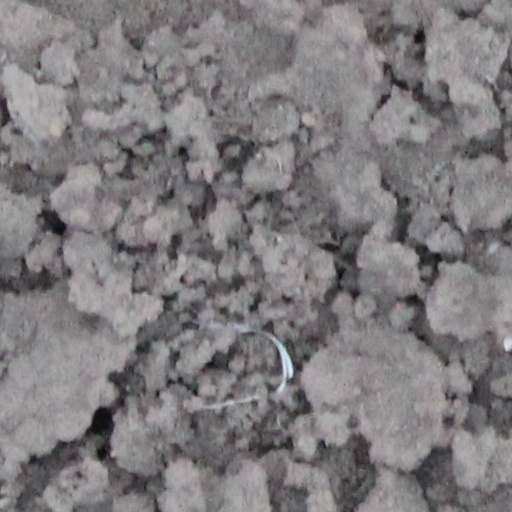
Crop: wheat